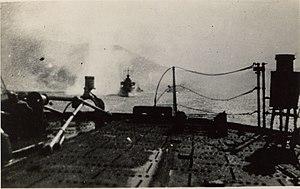
L'attaque de Mers el-Kébir est un épisode de la Seconde Guerre mondiale. Elle s'inscrit dans le cadre de l'opération Catapult. Il ne s'agit pas d'une bataille dans la mesure où les deux puissances n'étaient pas en guerre, mais considérées comme étant toujours alliées. On désigne néanmoins, par cette expression, l'attaque par la Royal Navy, du 3 juillet au 6 juillet 1940, soit une semaine avant la remise des pleins pouvoirs au Maréchal Pétain, d'une escadre de l'Armée de Vichy mouillant dans le port militaire de Mers el-Kébir.
La Force maritime de l'aéronautique navale est l'actuelle appellation de l'aéronautique navale française. Elle forme une des quatre grandes composantes de la marine française. Elle est issue de la fusion entre les forces de l'aviation embarquée et de l'aviation de patrouille maritime le 19 juin 1998. Son actuelle organisation précisée par l'instruction Nᵒ 24/DEF/EMM/ROJ relative à l'organisation de la force maritime de l'aéronautique navale du 3 novembre 2011 a été publiée au Bulletin officiel des armées le 10 novembre 2011.